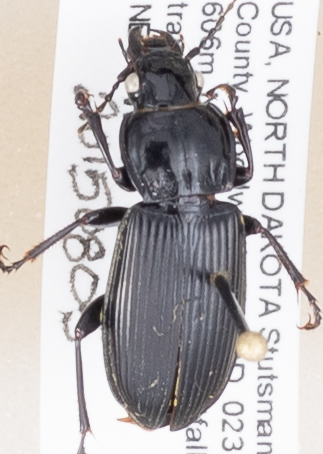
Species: Pterostichus melanarius melanarius
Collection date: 2015-08-05
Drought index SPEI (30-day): -0.788
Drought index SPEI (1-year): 0.23
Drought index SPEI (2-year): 0.54